Dani Chigou

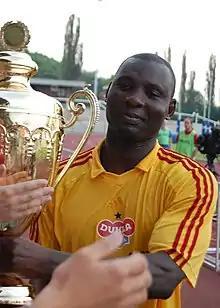
Chigou with FK Dukla Prague in 2011

Daniel "Dani" Chigou (born 5 July 1983) is a Cameroonian former professional footballer who played as a striker. In a journeyman career, he played for numerous clubs in Italy, Romania, Hungary, the Czech Republic and Russia. He has been compared to fellow Cameroonian striker Samuel Eto'o.